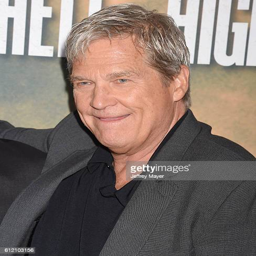
actor arrives at the screening